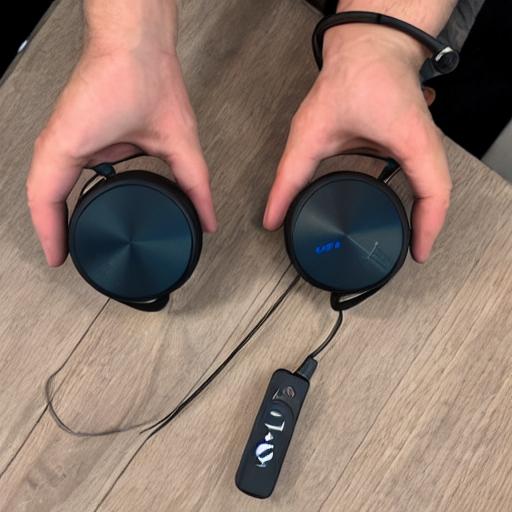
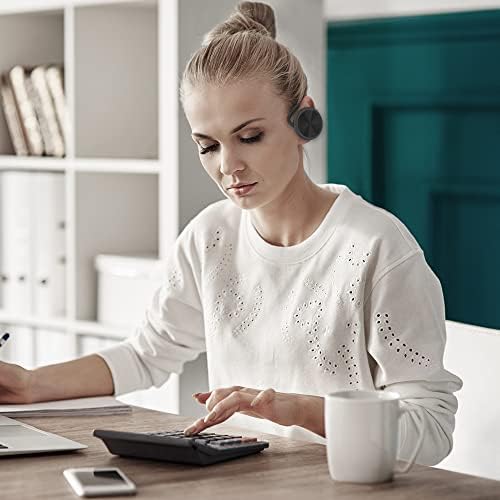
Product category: headphones
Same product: no